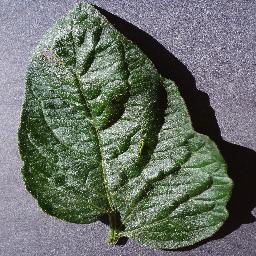
Label: Tomato___healthy